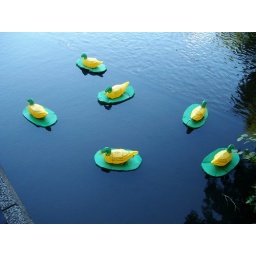
duck lanterns in the avon river